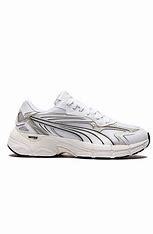
Brand: Puma
Model: Teveris Nitro